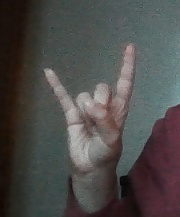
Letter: la